Buccan, Queensland

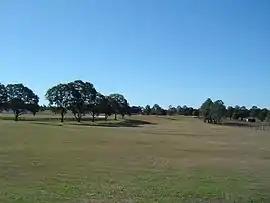
Newstead Park, 2014

Buccan is a rural locality in the City of Logan, Queensland, Australia. In the , Buccan had a population of 2,134 people.